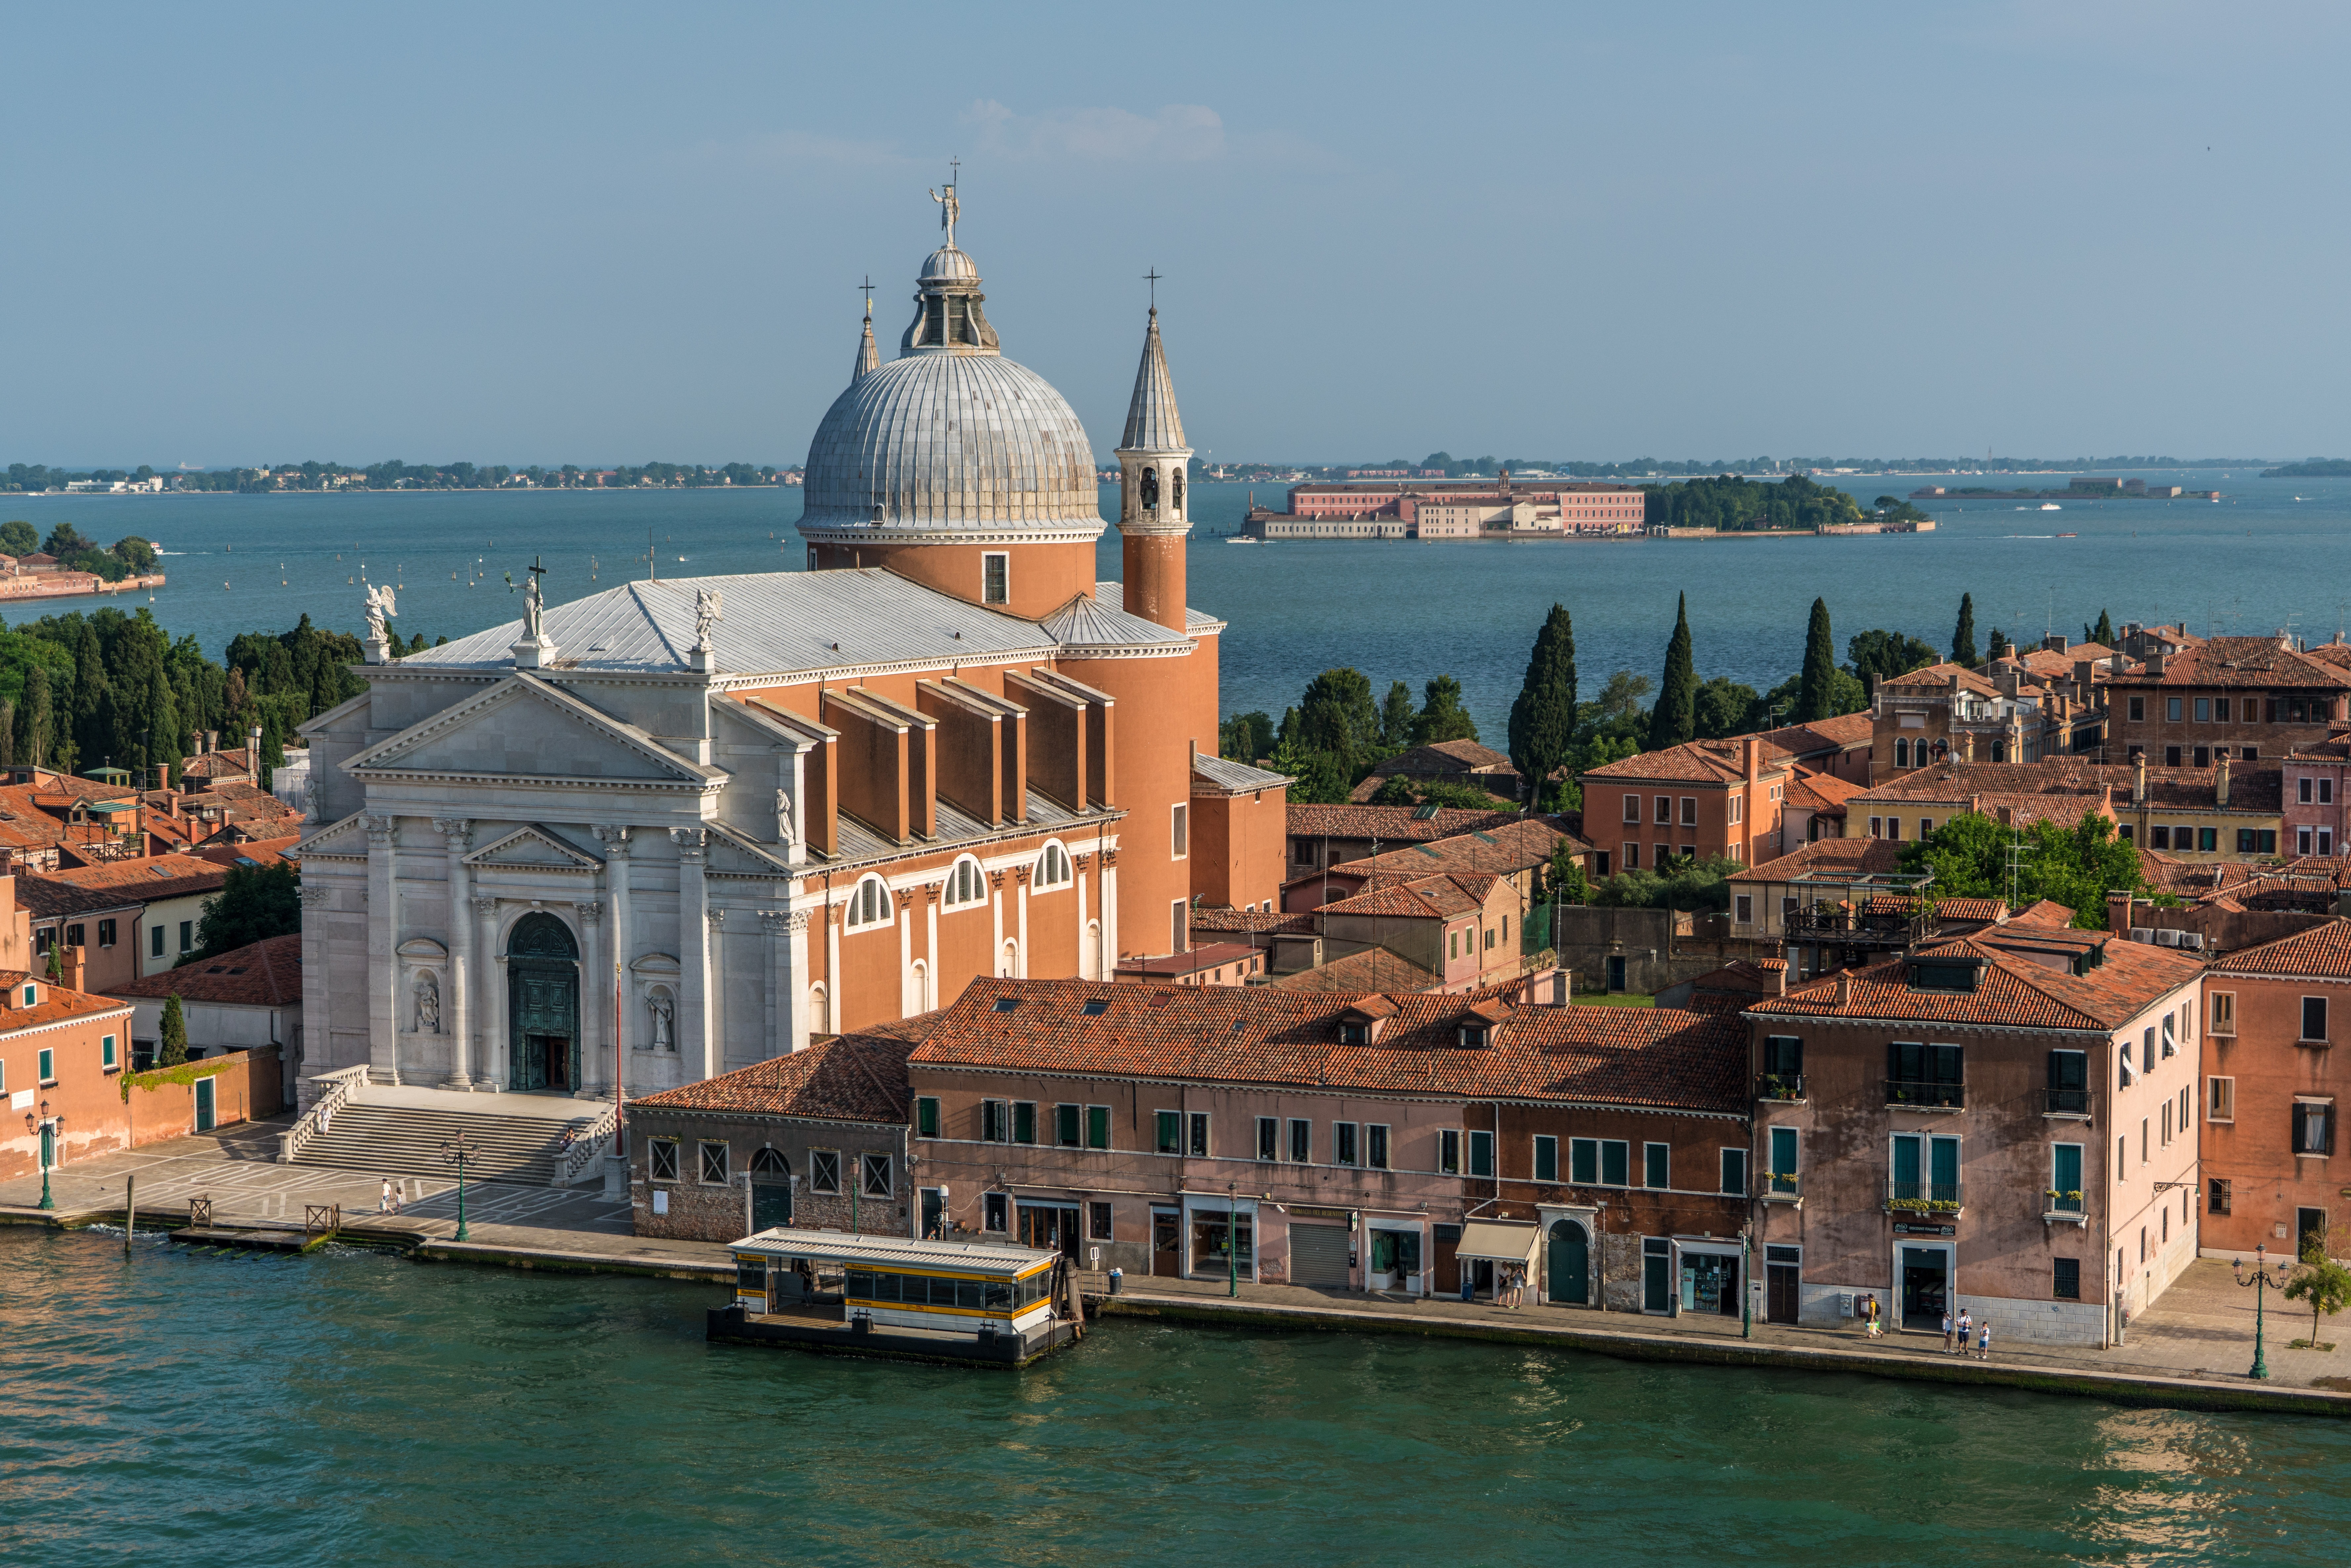
sea, coast, water, architecture, house, town, building, river, canal, vacation, travel, transport, europe, mediterranean, vehicle, bay, romantic, landmark, italy, venice, tourism, waterway, place of worship, cruise, venezia, famous, venetian, coast line